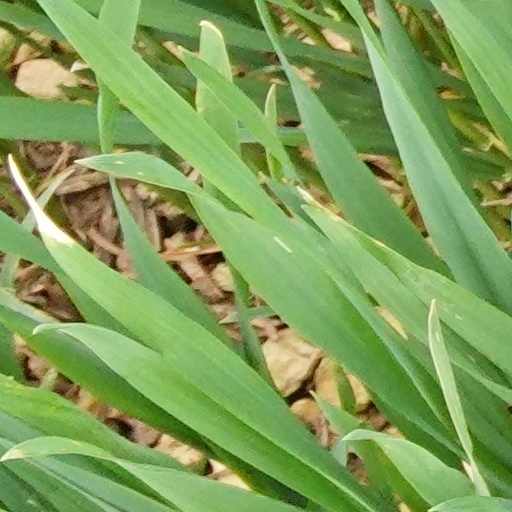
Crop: wheat